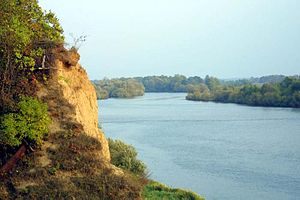
Vestlige Bug
Vestlige Bug i nærheden af Nur i voivodskabet Masovien, Polen
Vestlige Bug eller Buh er en flod i Ukraine, Polen og Hviderusland, der udspringer i det podolske højland nær landsbyen Verkhobuzj i Lviv oblast. Vestlige Bug udmunder i Narewfloden nær Zegrzereservoiret, tæt på Narews udmunding i Wisla. Floden er 772 km lang og har et afvandingsareal på 39.400 km².